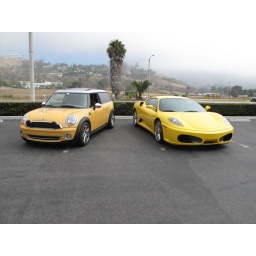
At least there is one sharp yellow car in this picture :)